Benfica, Lisbon

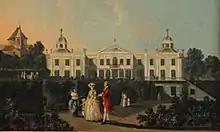
View of Benfica in 1785.

In 1959, the parish was split and gave origin to the parish of São Domingos de Benfica.